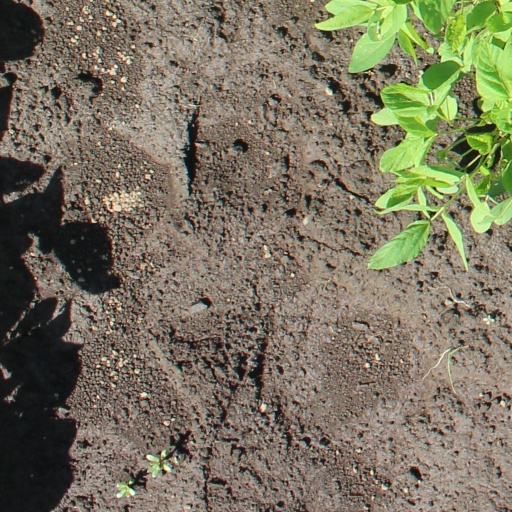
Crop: soybean